Venus Williams

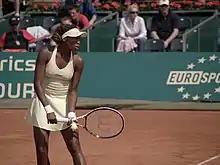
Venus Williams prepares to serve during the 2006 J&S Cup in Warsaw

In 2006, Williams was upset in the first round of the Australian Open by Tsvetana Pironkova, which was her earliest loss ever at that tournament. After that loss, she did not play again for three months due to a wrist injury. She returned in late April on clay in Warsaw, where she defeated former No. 1 Hingis in the second round, before losing to Svetlana Kuznetsova in the quarterfinals. Williams completed the clay-court season by reaching the quarterfinals of the French Open, where she lost to Nicole Vaidišová.